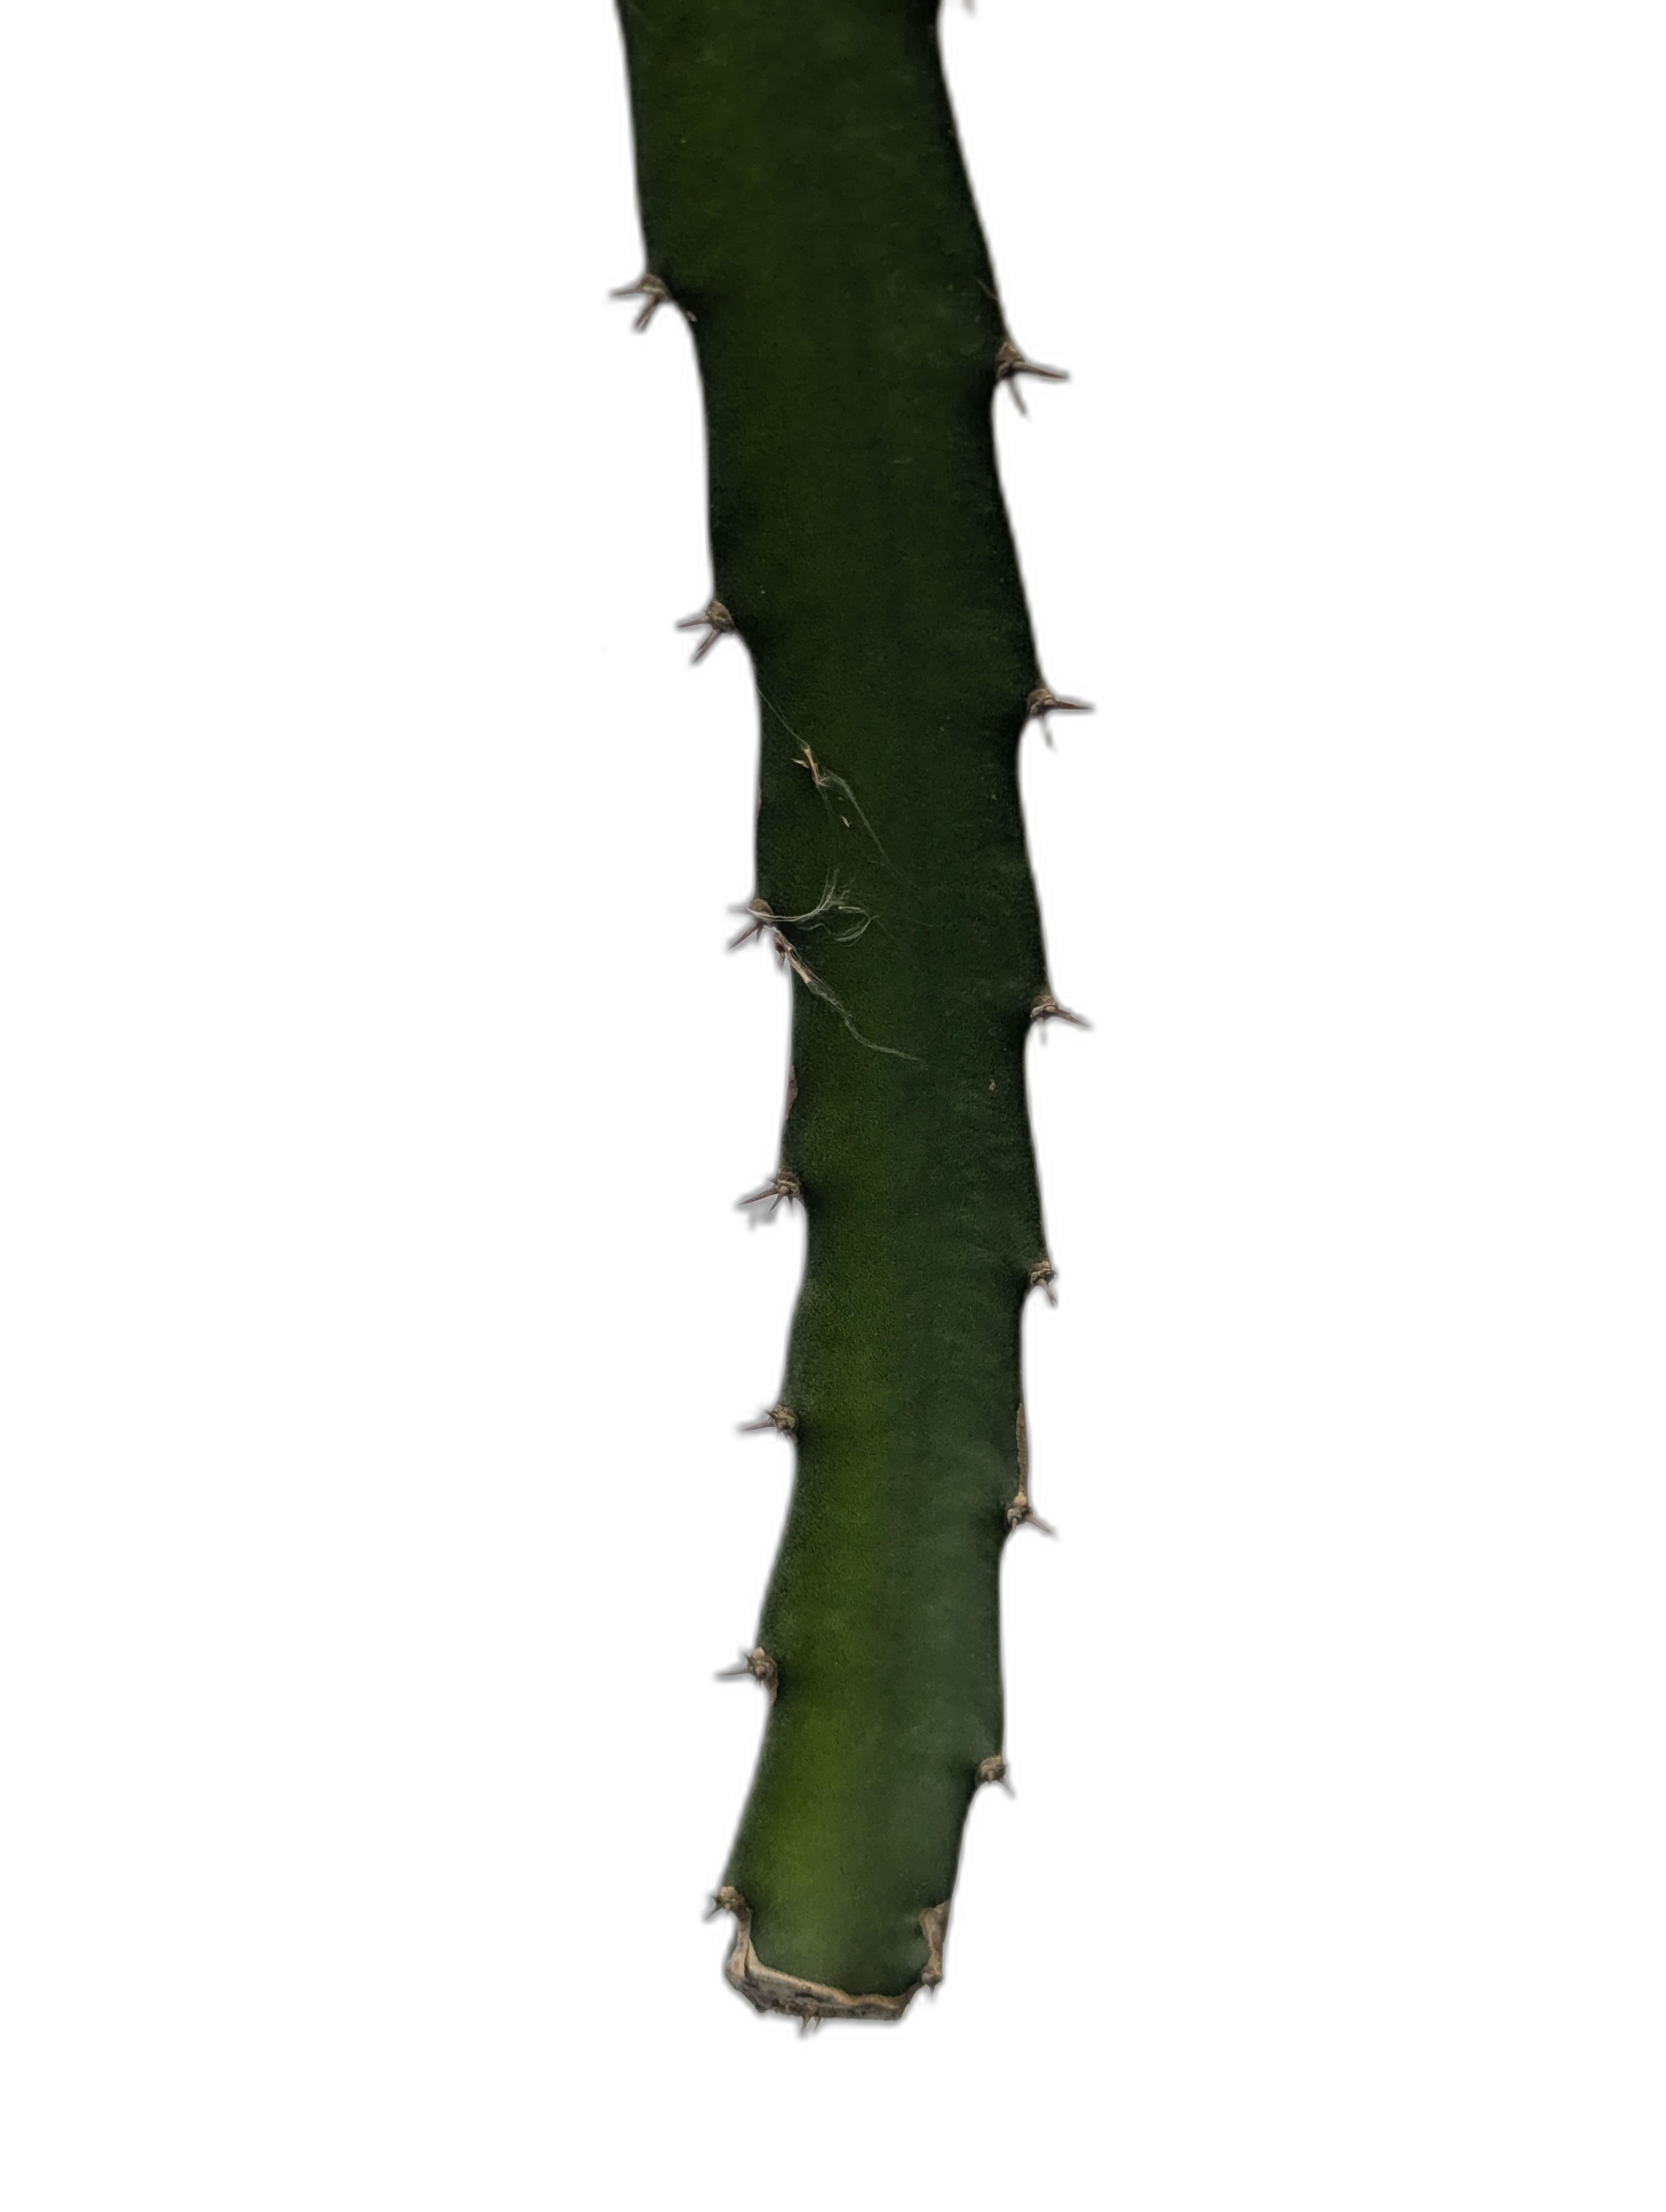
Label: Good leaf